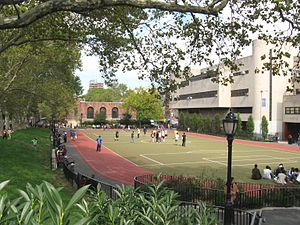
Sara Roosevelt / Død
Sara Delano Roosevelt Park.
Sara Ann Delano Roosevelt var ægtefælle til James Roosevelt og mor til præsident Franklin Delano Roosevelt, hendes eneste barn.